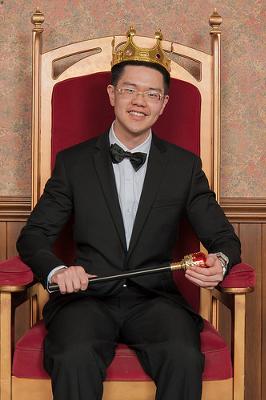
回答: くっくっく、この財力さえあれば山下に毎日カツアゲされても心配ないぞ